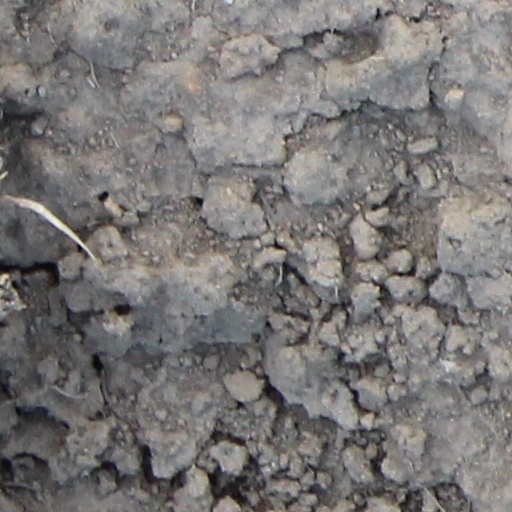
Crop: wheat